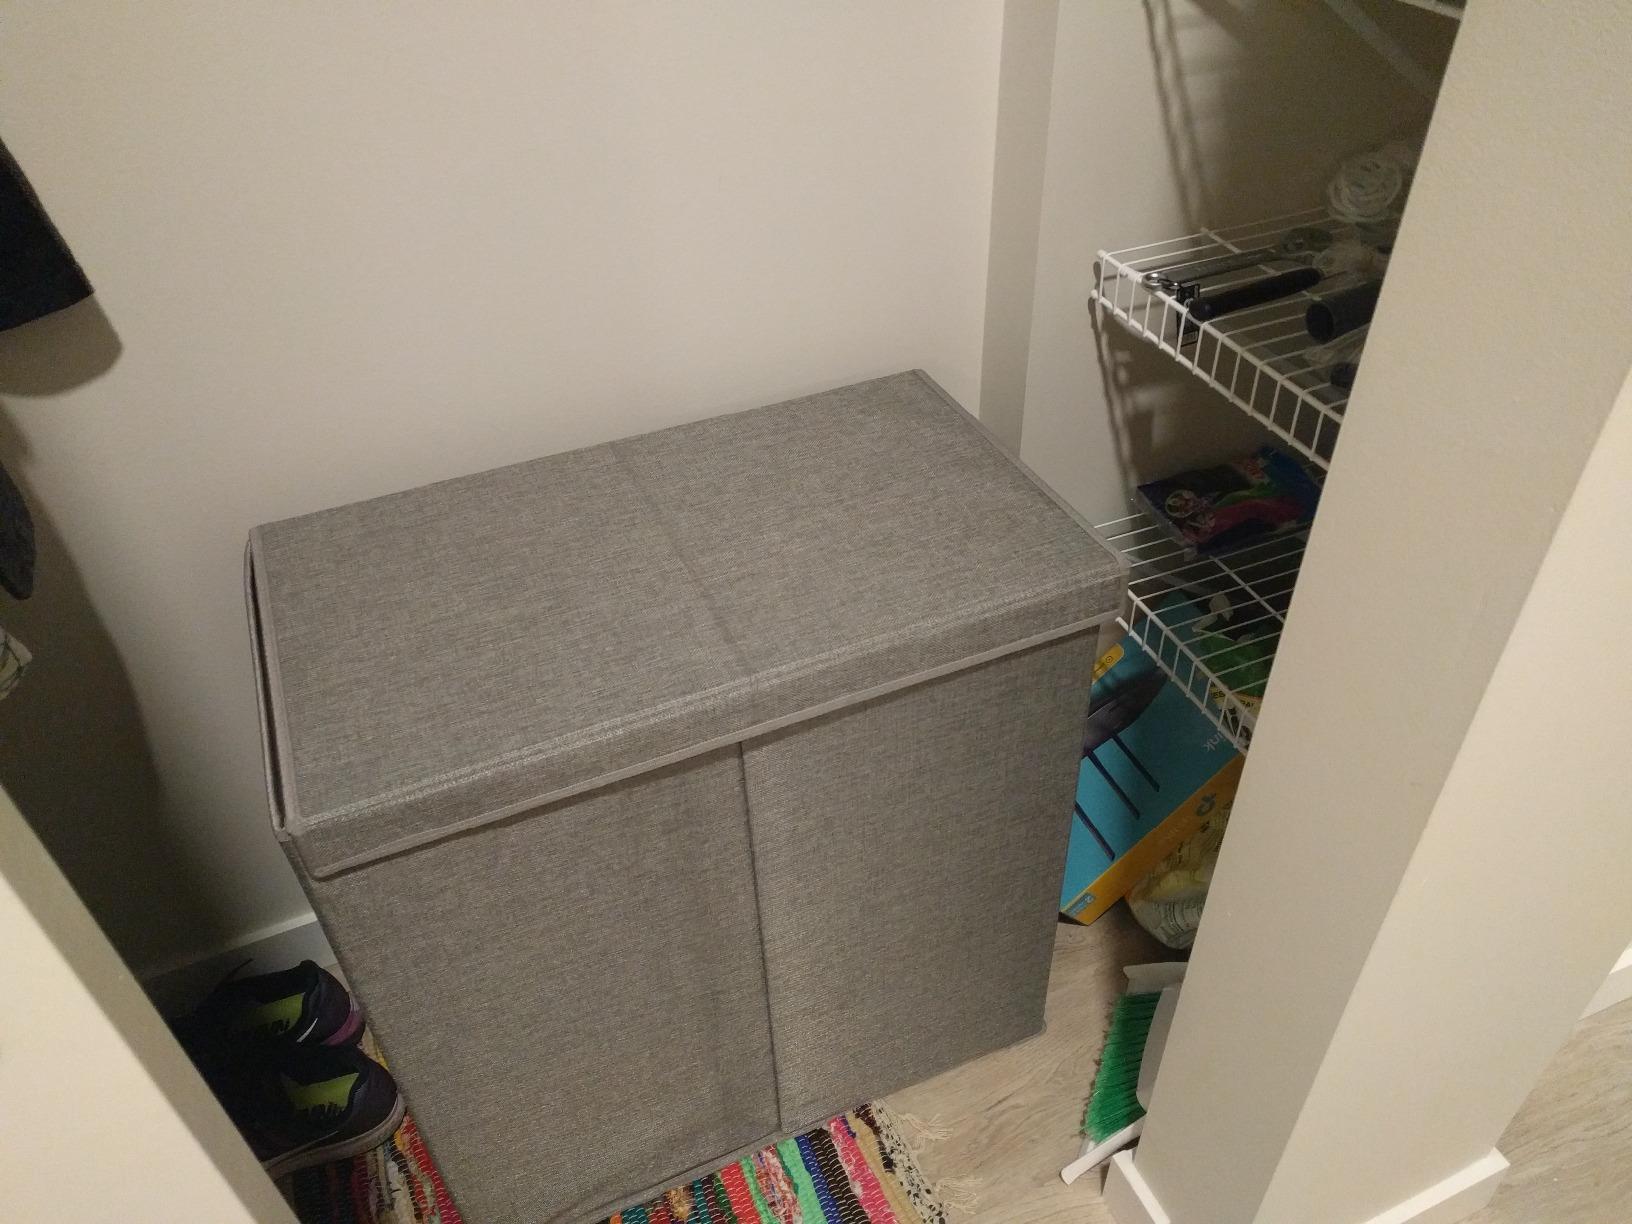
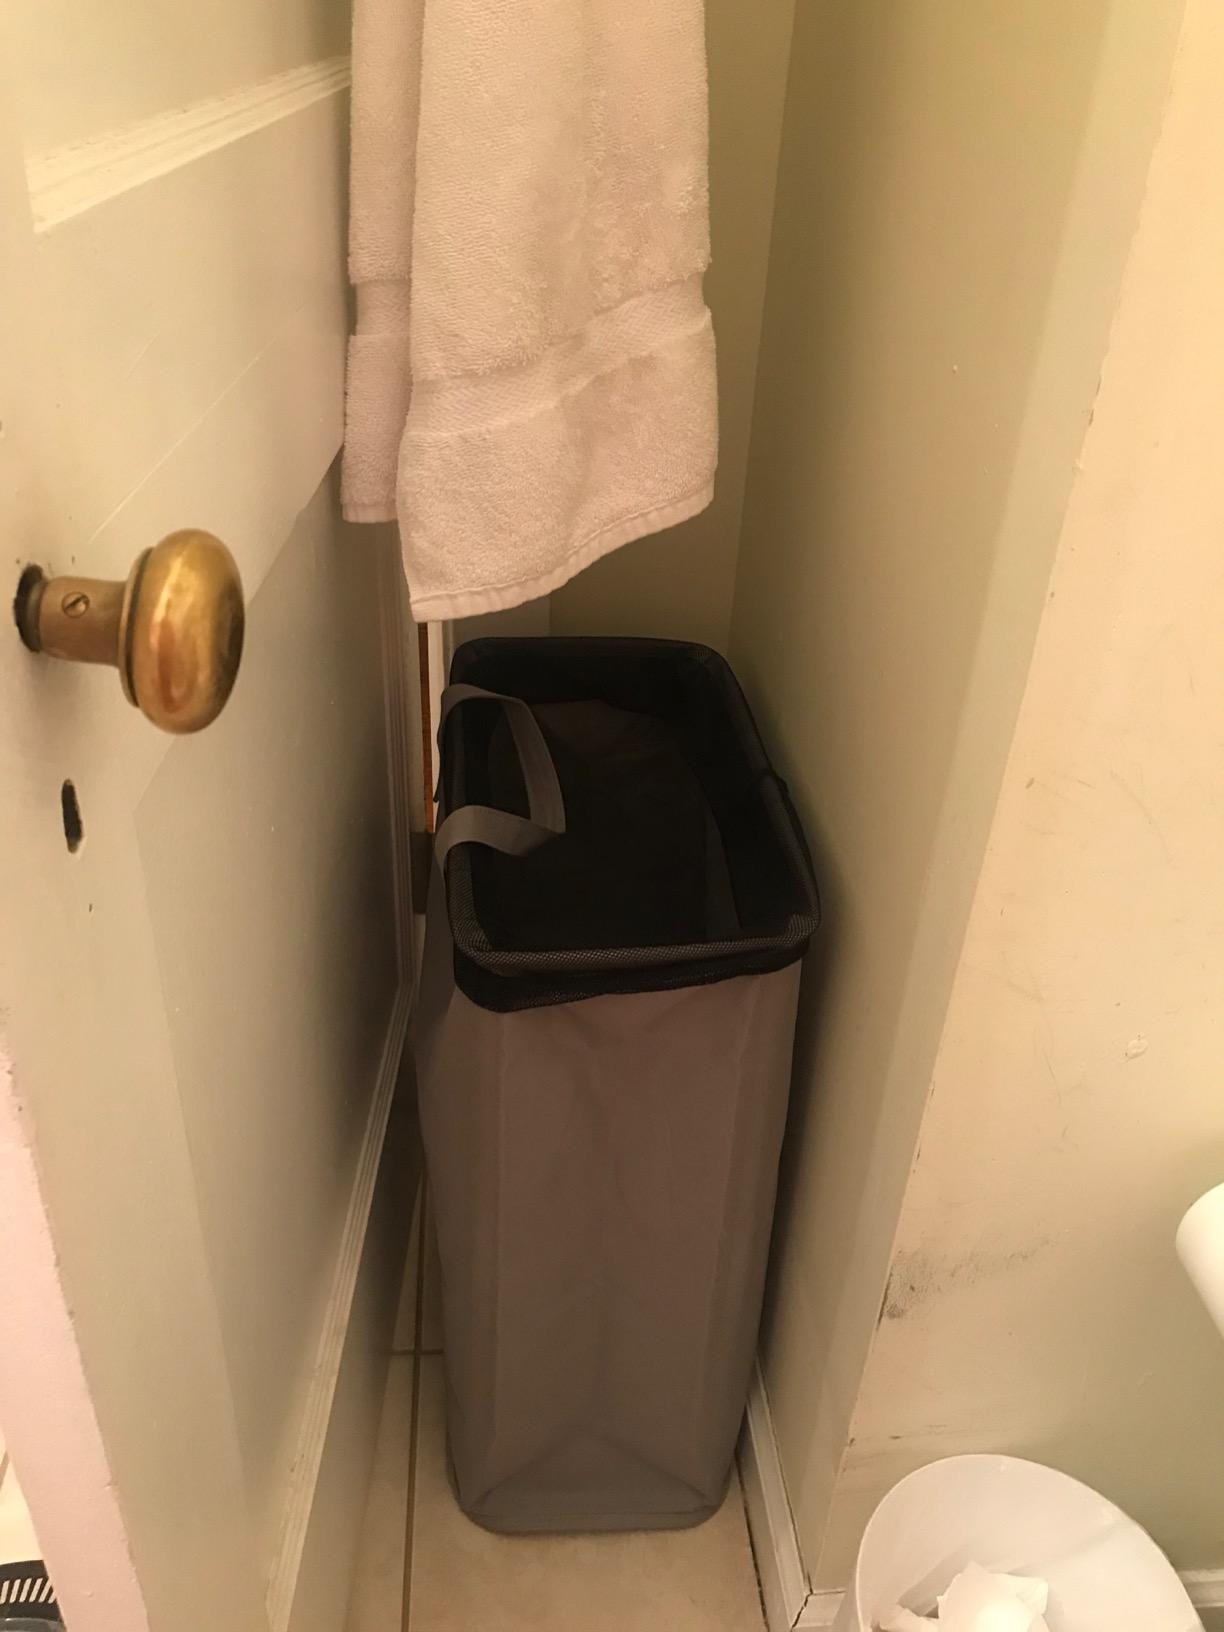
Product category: items_hamper
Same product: no